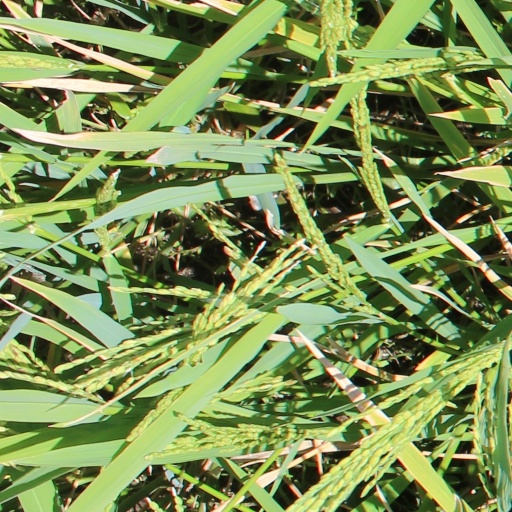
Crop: rice